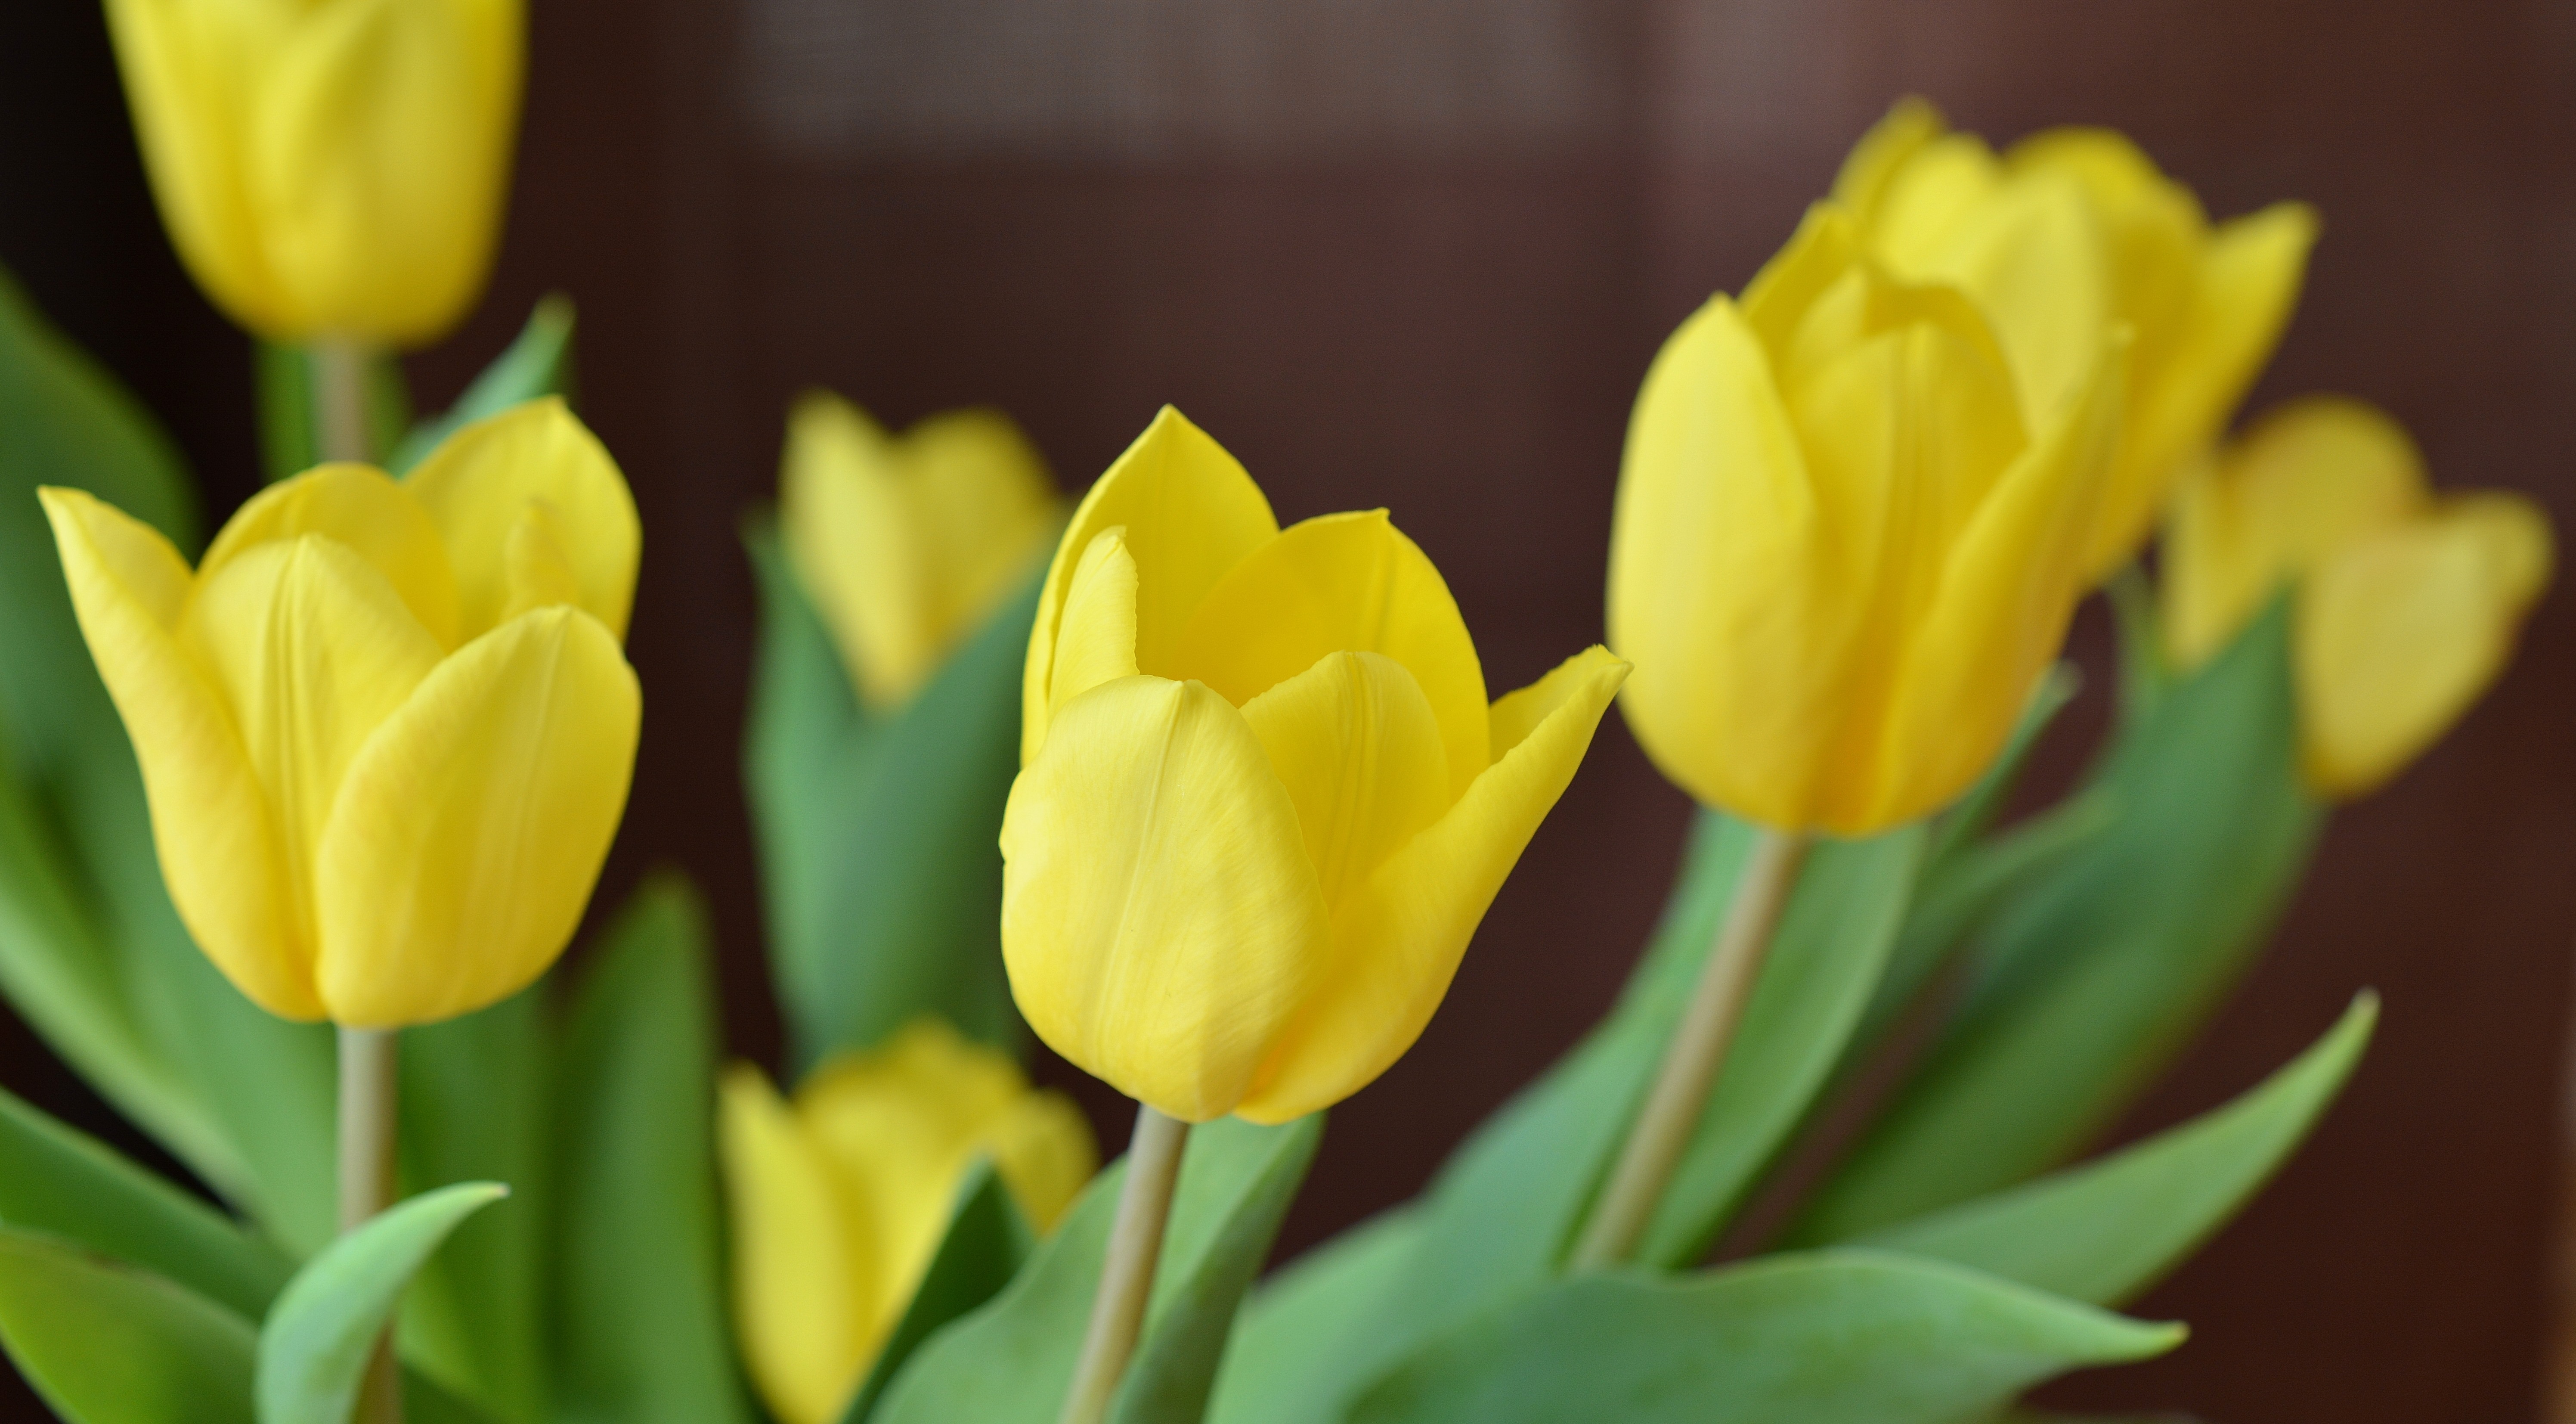
plant, flower, petal, tulip, spring, yellow, flora, flowers, tulips, yellow flowers, macro photography, flowering plant, cut flowers, lily family, plant stem, land plant